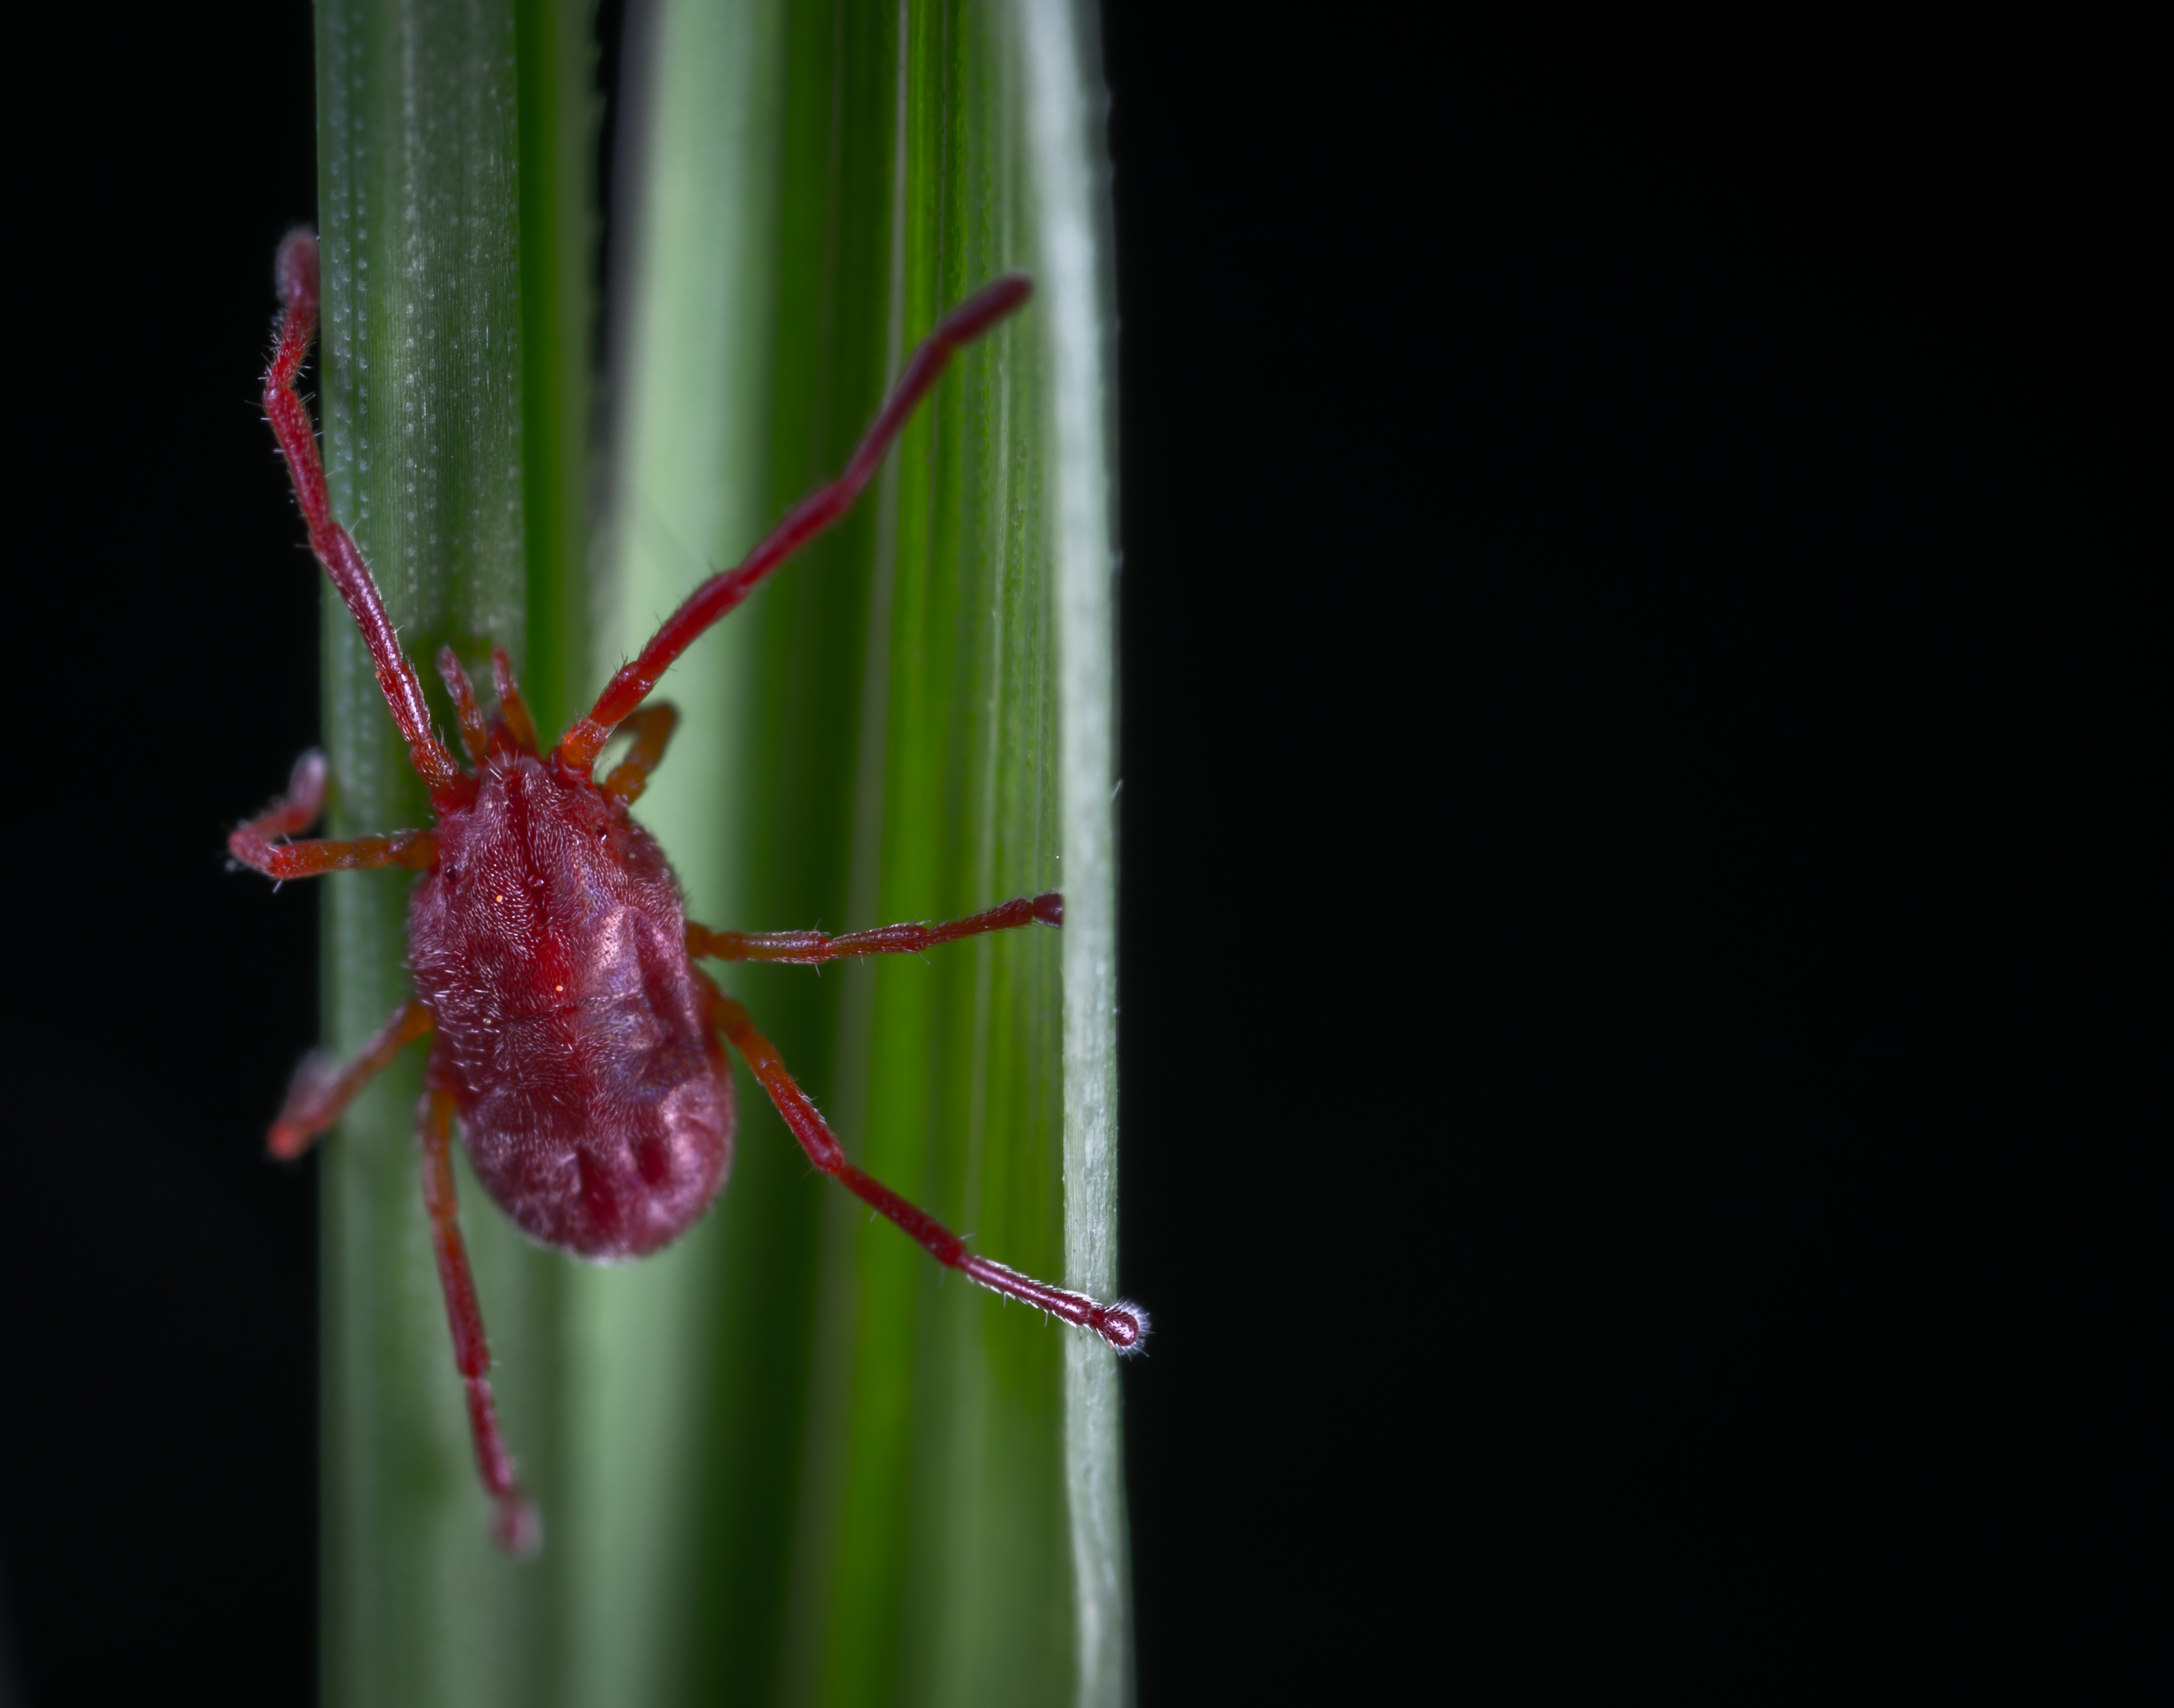
macro, mite, insect, flora, macro photography, pest, close up, organism, plant stem, invertebrate, membrane winged insect, parasite, arthropod